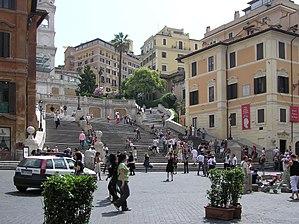
Rome - Vue des escaliers et de l’église de la Trinité-des-Monts par Place d’Espagne.
L'escalier de la Trinité-des-Monts est un célèbre ensemble architectural de marches à Rome, Italie, situé sur une pente raide qui monte de la Piazza di Spagna à l'église de la Trinité-des-Monts.